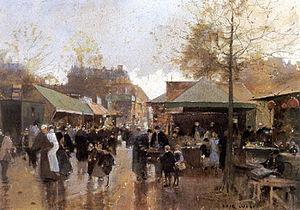
Paris-Magie de Germaine Tailleferre est une musique de ballet composée en 1948 et créée à l'Opéra-Comique le 13 mai 1949 sur des décors et des costumes de Félix Labisse et une chorégraphie de Jean-Jacques Etcheverry. La partition est éditée depuis 1998 par Musik Fabrik.